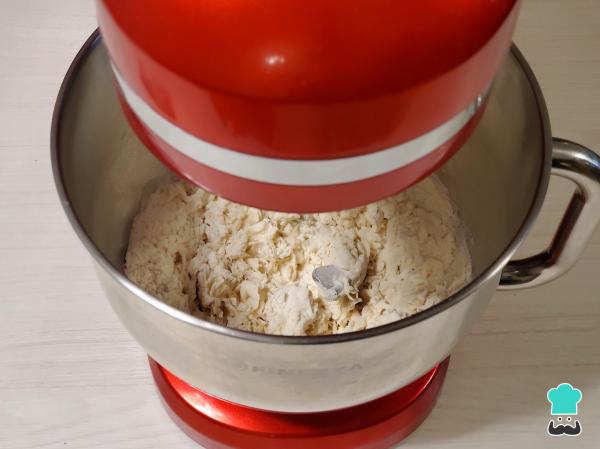
Empieza realizando la masa: en un bowl mezcla la harina y la sal y forma un pequeño hueco en el medio como si fuera un volcán. En este hueco, vierte el agua a temperatura ambiente y el aceite de oliva. Mezcla bien hasta que los ingredientes comiencen a integrarse.Truco: añade un chorro más de agua si notas que la masa está muy seca y dura.